All Out (2023)

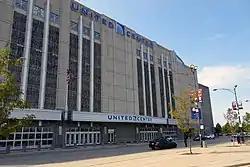
The 2023 All Out took place at the United Center in Chicago, Illinois.

All Out is a professional wrestling pay-per-view (PPV) event held annually during Labor Day weekend by All Elite Wrestling (AEW) since 2019. It is one of AEW's "Big Four" PPVs, which also includes Double or Nothing, Full Gear, and Revolution, their four biggest domestic shows produced quarterly. During the Forbidden Door PPV on June 25, 2023, AEW announced that the fifth All Out event would take place on September 3 at the United Center in Chicago, Illinois, breaking its previous tradition of being held at the Now Arena, located in the Chicago suburb of Hoffman Estates, Illinois—not including the 2020 event due to the COVID-19 pandemic that year. Additionally as part of All Out week, it was revealed that AEW's weekly television programs, "Wednesday Night Dynamite" and "Friday Night Rampage", would be held at the Now Arena on August 30, with "Dynamite" airing live that night and "Rampage" airing on tape delay on September 1, and then "Saturday Collision" airing live from the United Center on September 2 the night before All Out—"Collision" is AEW's third weekly program that launched in June. Tickets for all the events went on sale on July 14.